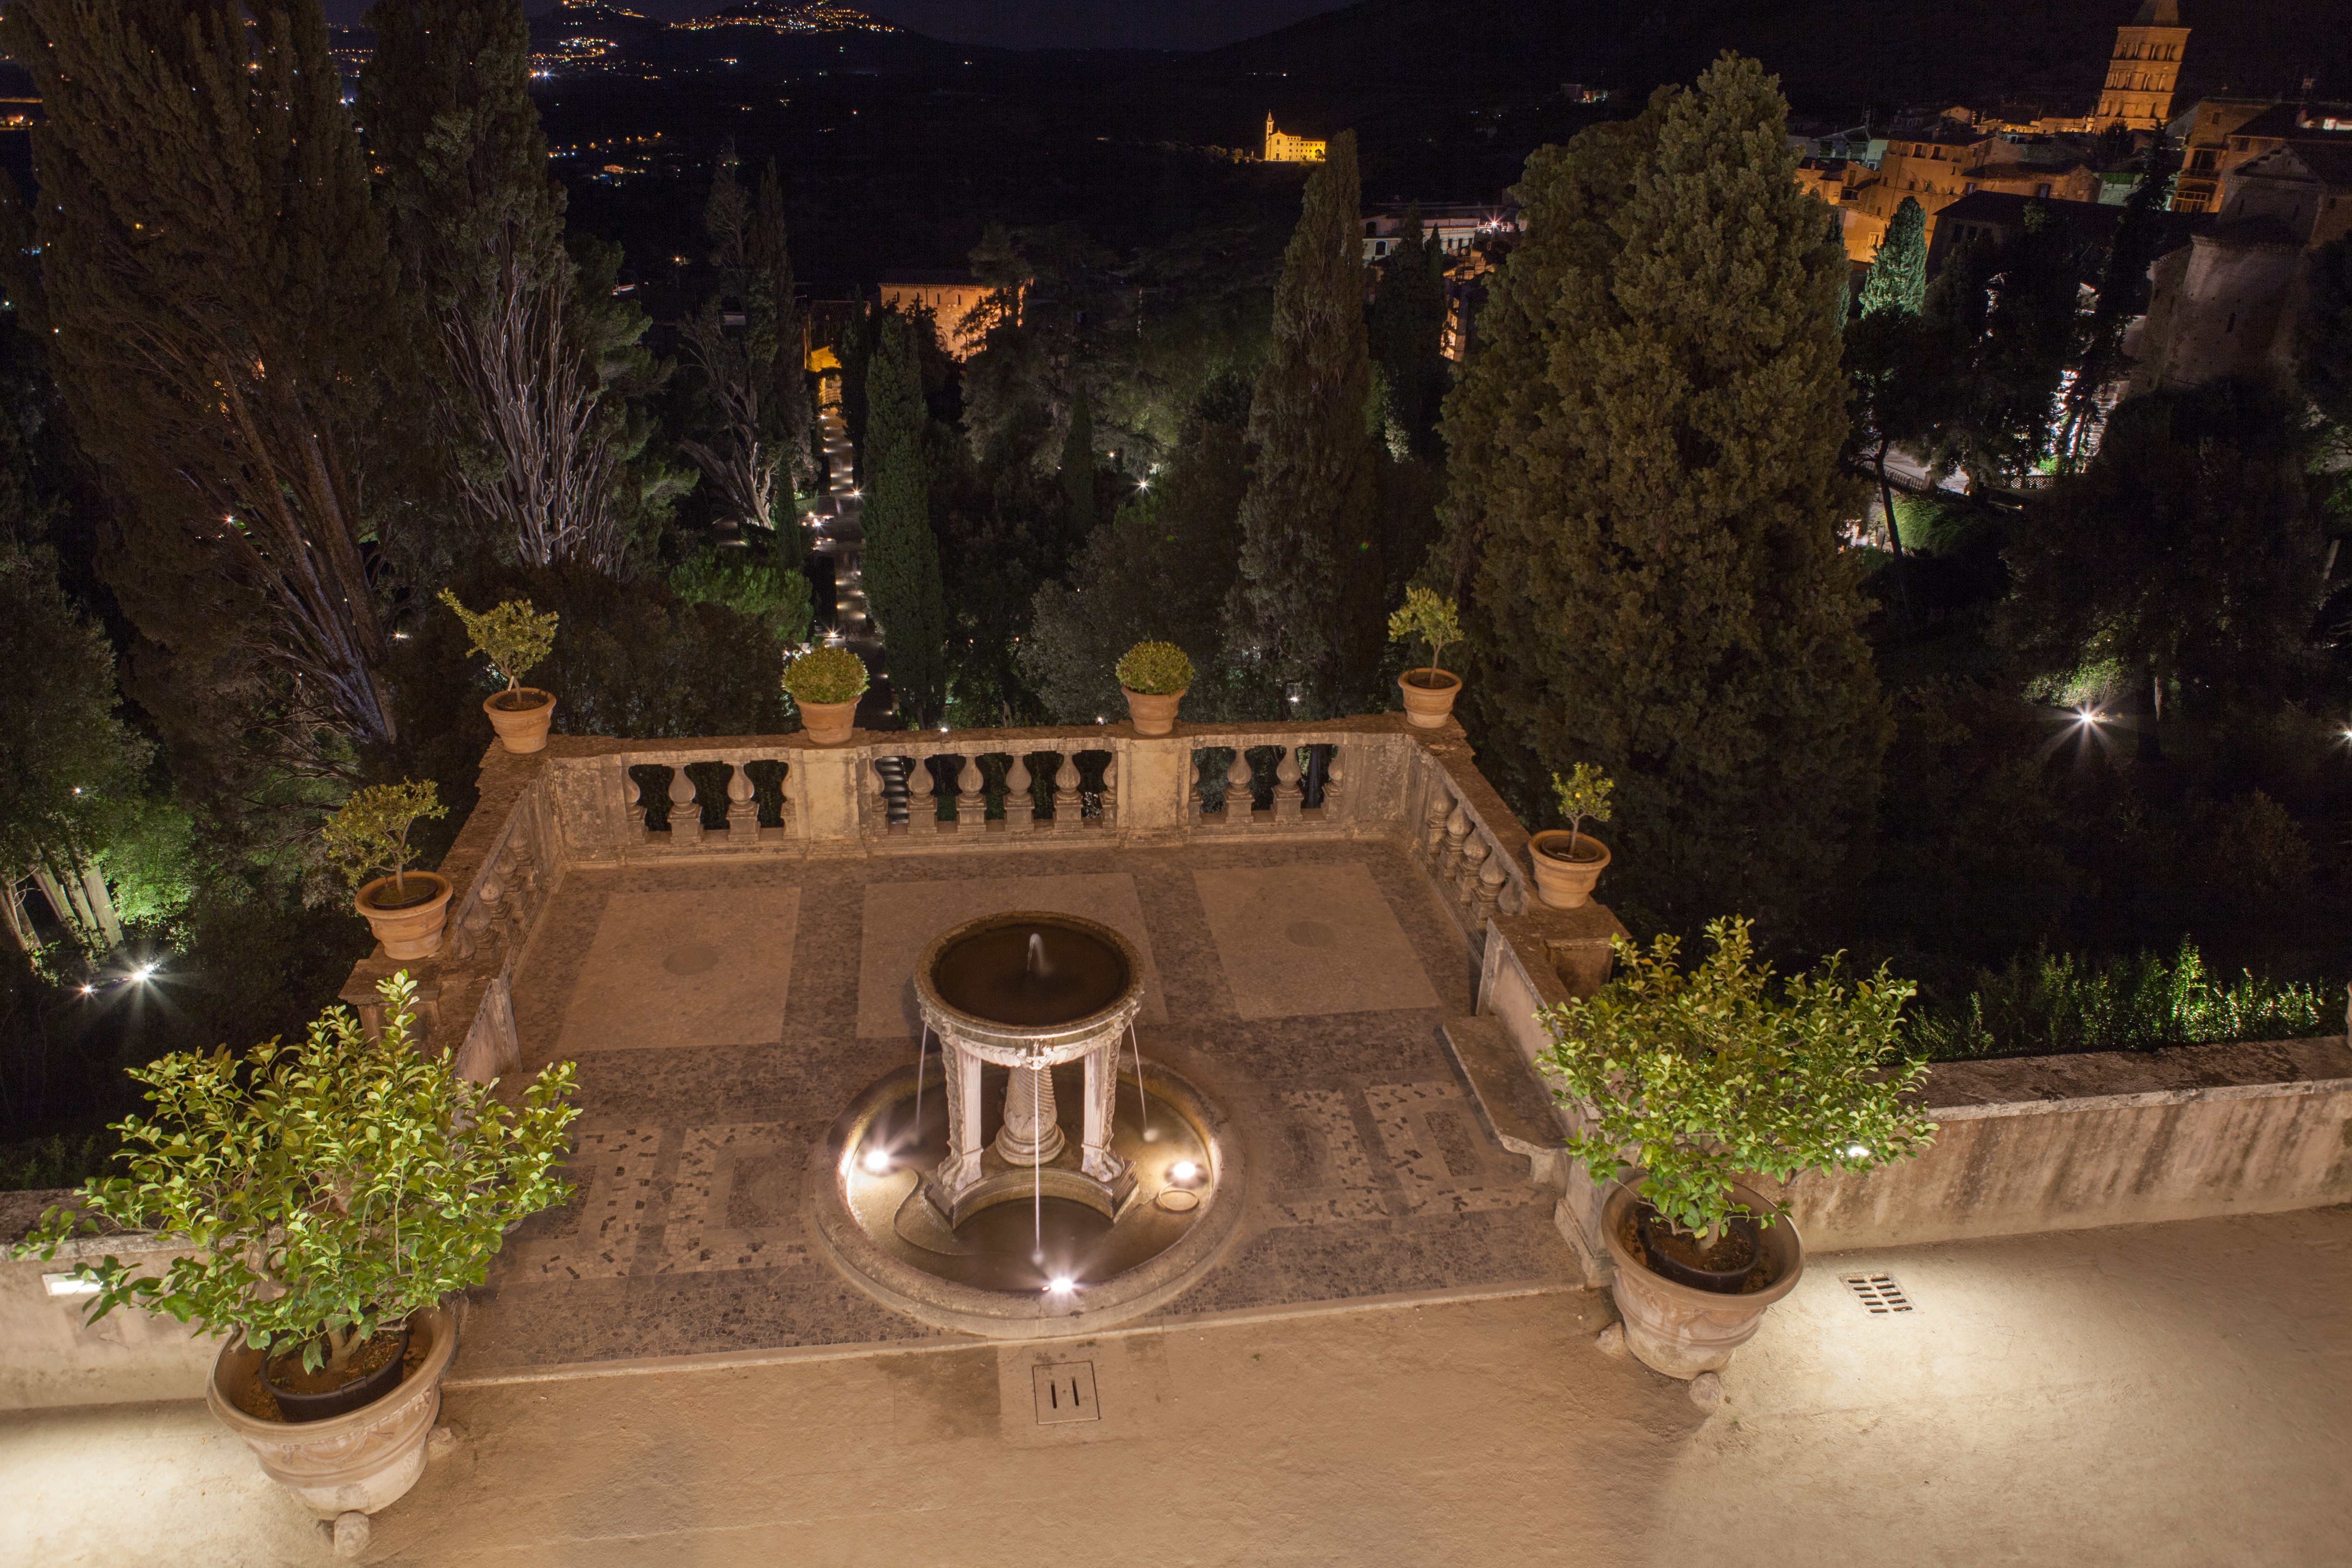
mansion, house, backyard, lighting, courtyard, estate, water feature, landscape lighting